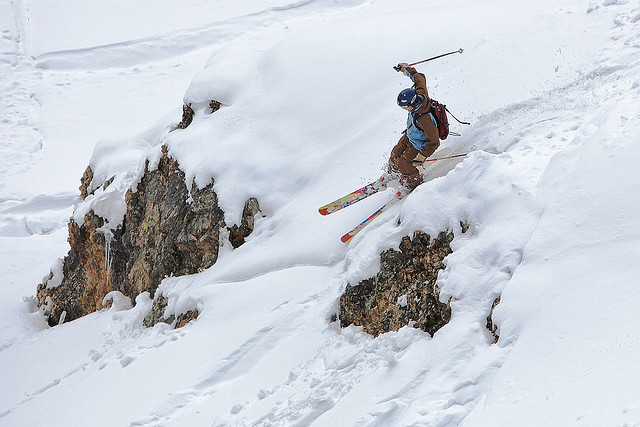
user: Given an image and a question. Answer the question in a short answer. Question: How can you learn that sport? Short Answer:
assistant: practice